Brown Homestead

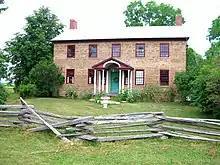
A photograph of the Brown-Jouppien House

The Brown Homestead (also known as the Brown-Jouppien House) is a designated heritage property located on 1317 Pelham Road, St. Catharines, Ontario. The dwelling is an example of Loyalist Georgian architecture. It is the oldest residence remaining in the city, as it was first constructed in 1796. The Brown Homestead was expanded through an addition completed in 1802. At the time of construction, Pelham Road was a stagecoach route.